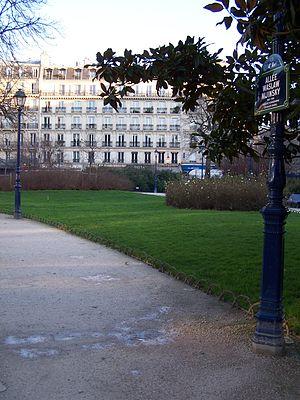
L'allée Nijinski, également appelée allée Waslaw-Nijinski, est une voie située dans le quartier Saint-Merri du 4ᵉ arrondissement de Paris, en France. Elle est entièrement située dans le square de la tour Saint-Jacques.
Le square de la Tour-Saint-Jacques est un espace vert situé dans le quartier Saint-Merri du 4ᵉ arrondissement de Paris.